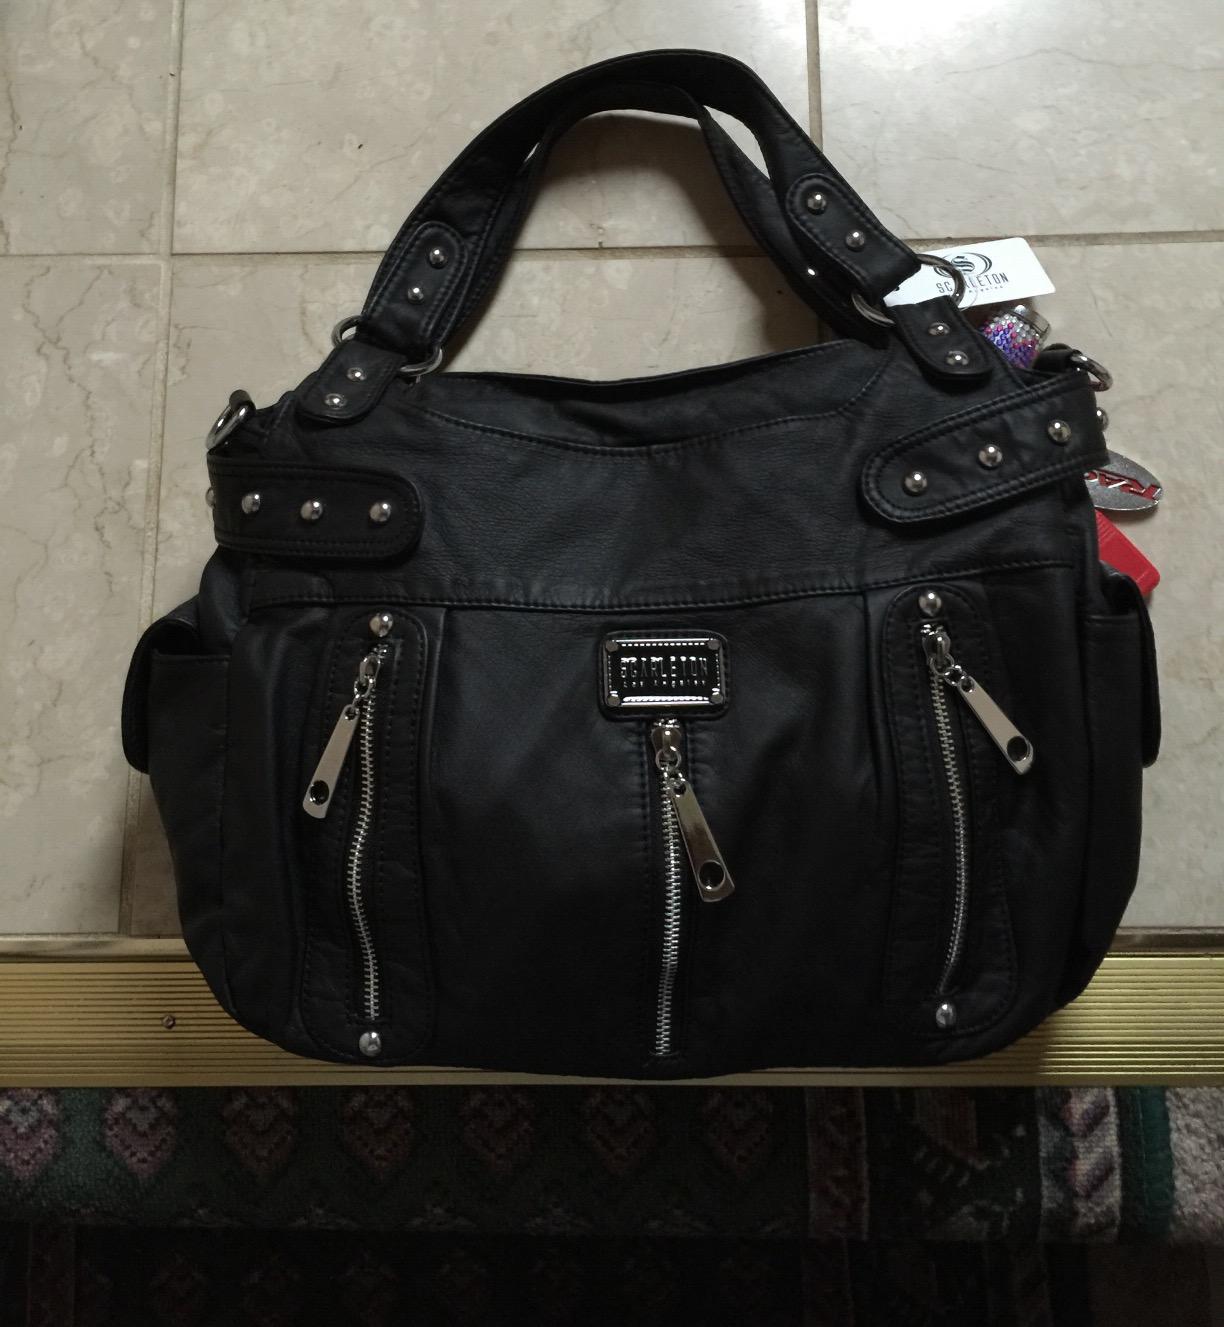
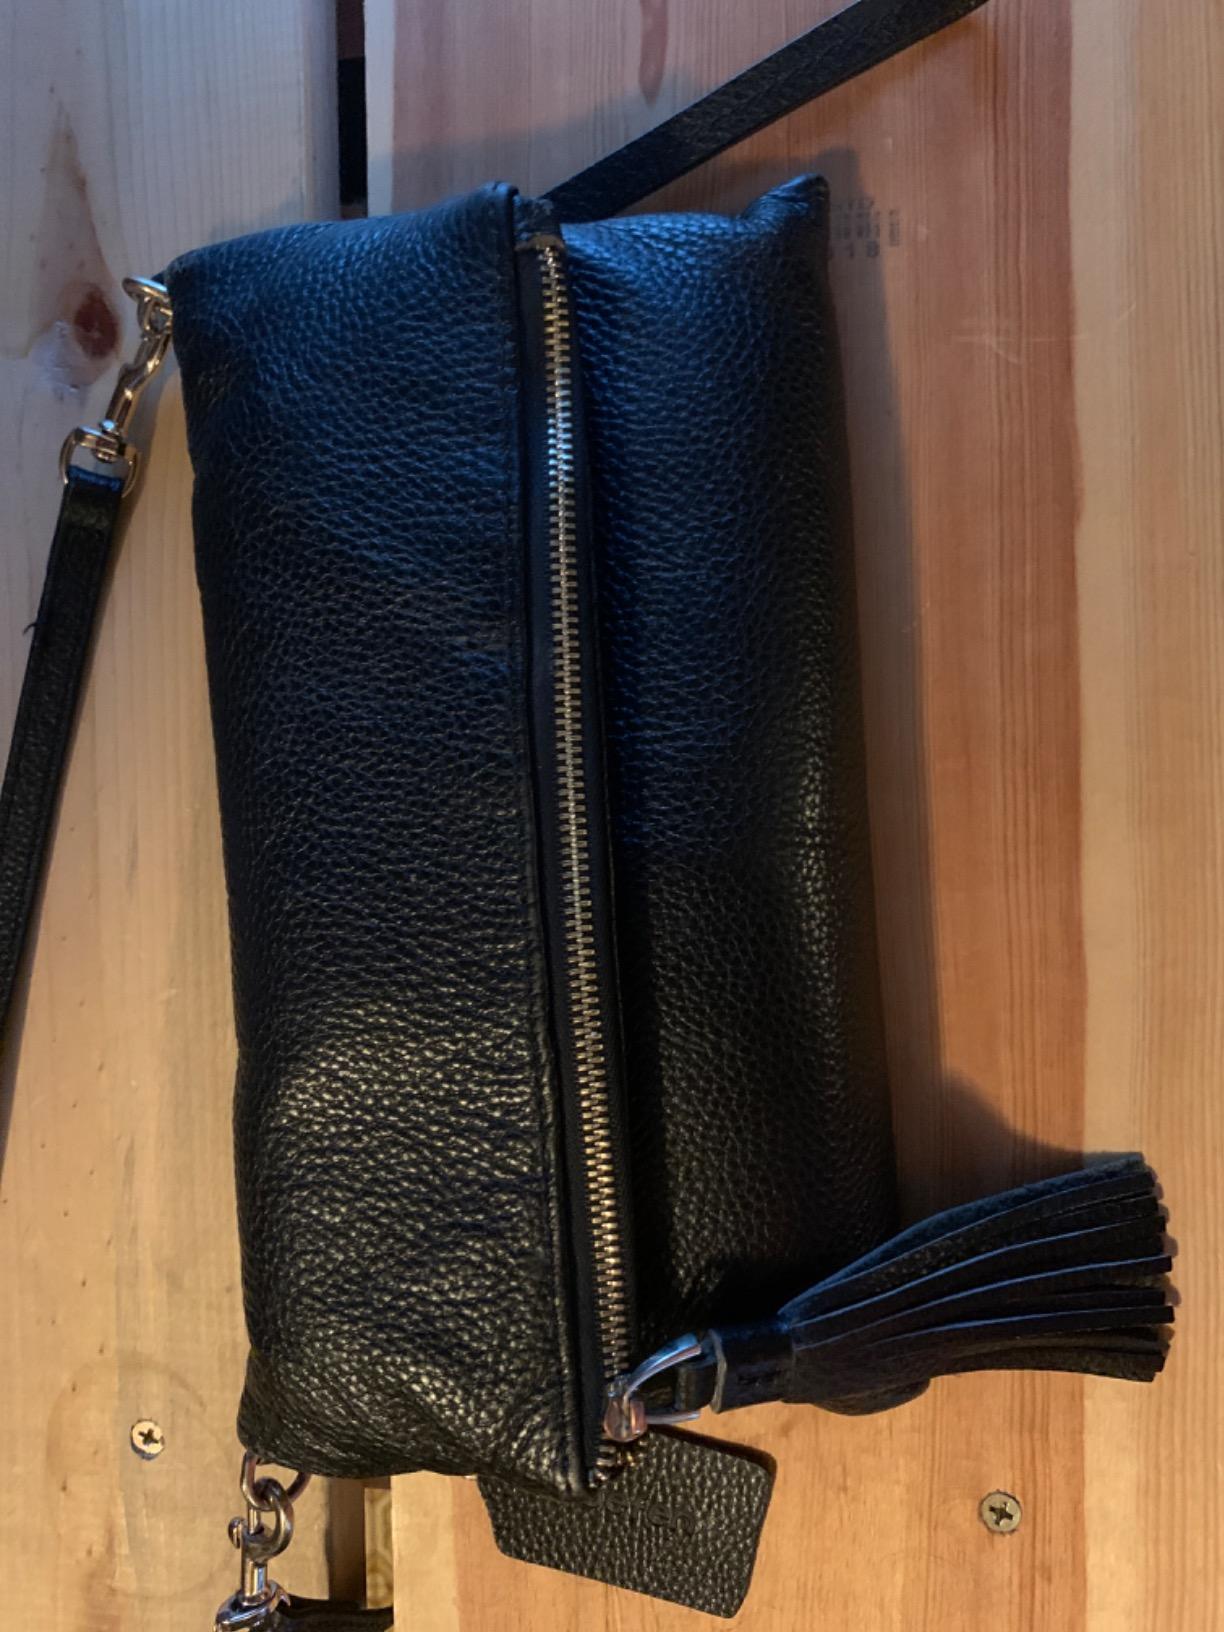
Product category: accessories_handbag
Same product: no